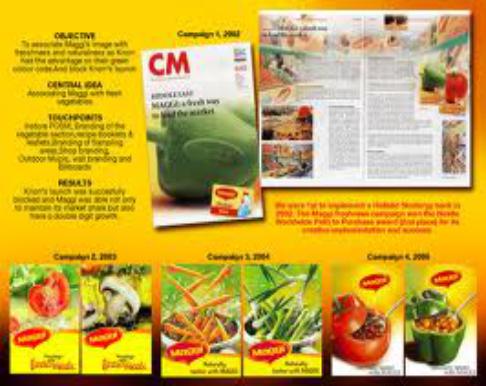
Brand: Maggi
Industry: Food